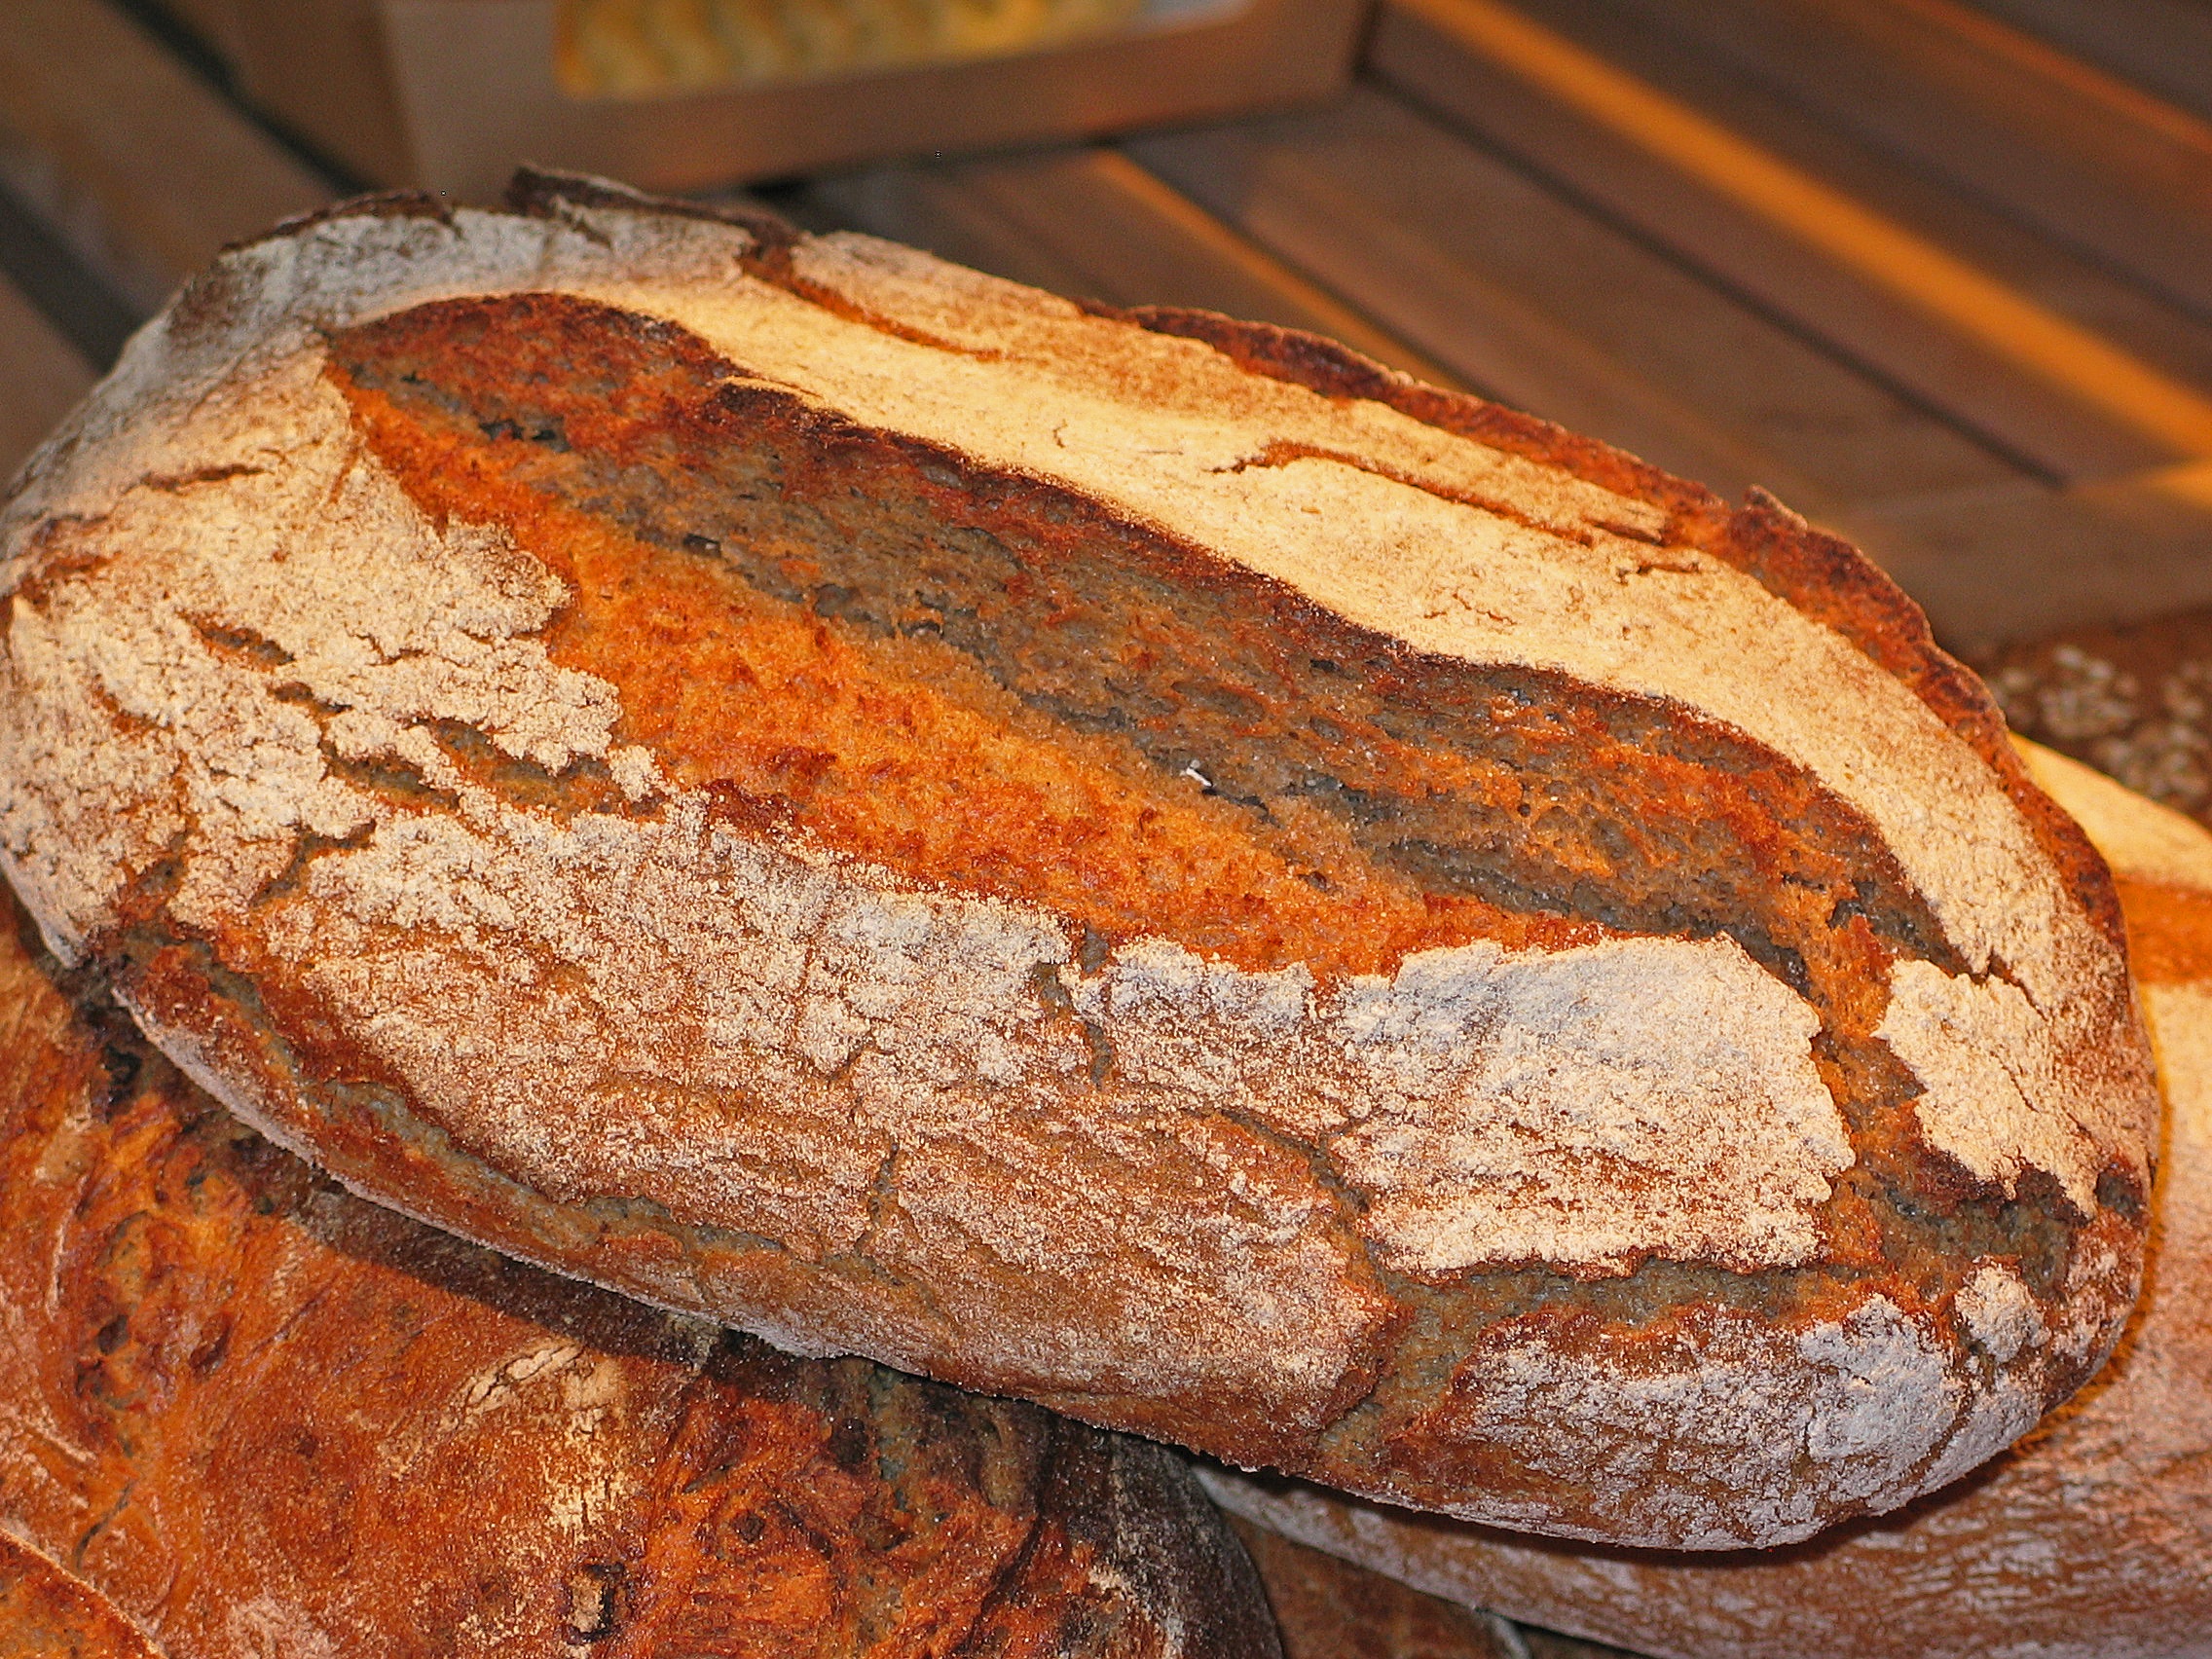
work, food, craft, breakfast, baking, snack, eat, delicious, bread, bakery, baked, sourdough, crust, bake, nutrition, tasty, baker, cereals, ciabatta, oven, crispy, ingredients, flour, carbohydrates, baked goods, loaf of bread, bake bread, staple food, selberbacken, farmer's bread, brown bread, bread dough, rye bread, bread crust, grass family, snack food, whole grain, fruit cake, pumpkin bread, banana bread, sliced bread, soda bread